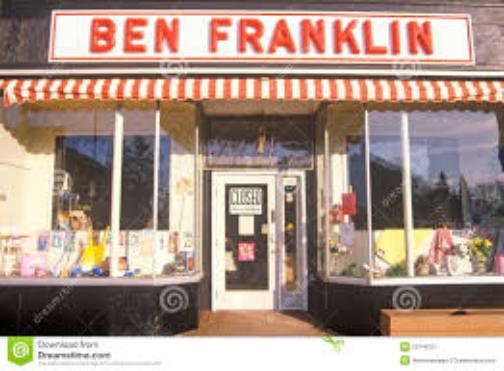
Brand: Ben Franklin Stores
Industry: Necessities